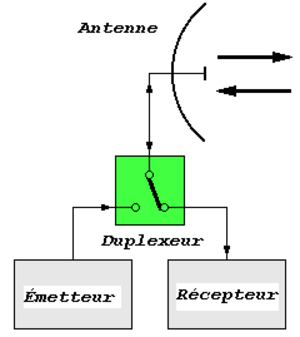
Un duplexeur est un dispositif électronique permettant l'utilisation d'une même antenne pour l'émission et la réception du signal. Il s'agit donc d'un commutateur qui relie alternativement l'antenne à l'émetteur puis au récepteur radio.